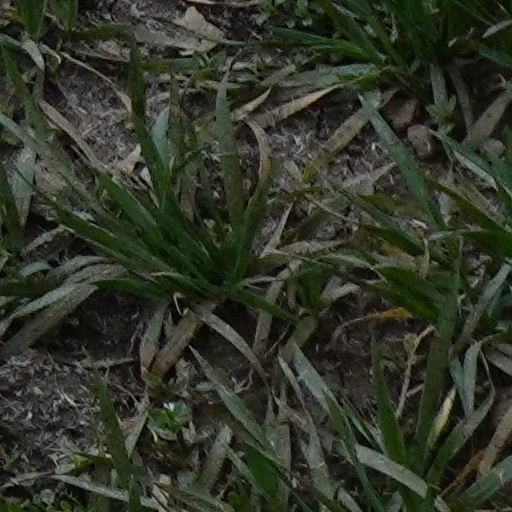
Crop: wheat